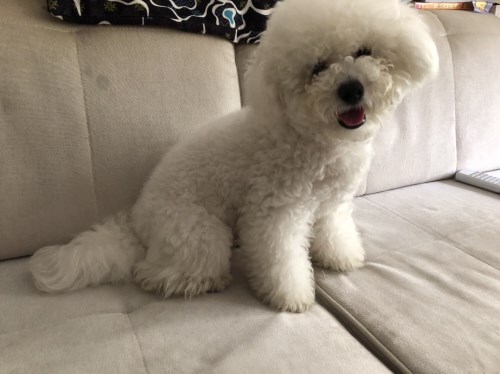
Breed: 3083-n000117-Bichon_Frise